LNER Class V2

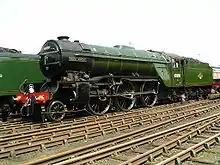
60800 "Green Arrow" at Crewe Works open day on 1 June 2003. This locomotive is the sole survivor of its class, and is seen here in its British Railways locomotive green livery.

One Class V2 survives, the first of the class to be constructed: 4771 "Green Arrow." "Green Arrow" is preserved as part of the National Collection, and as such can be seen in use on preserved lines around Britain.